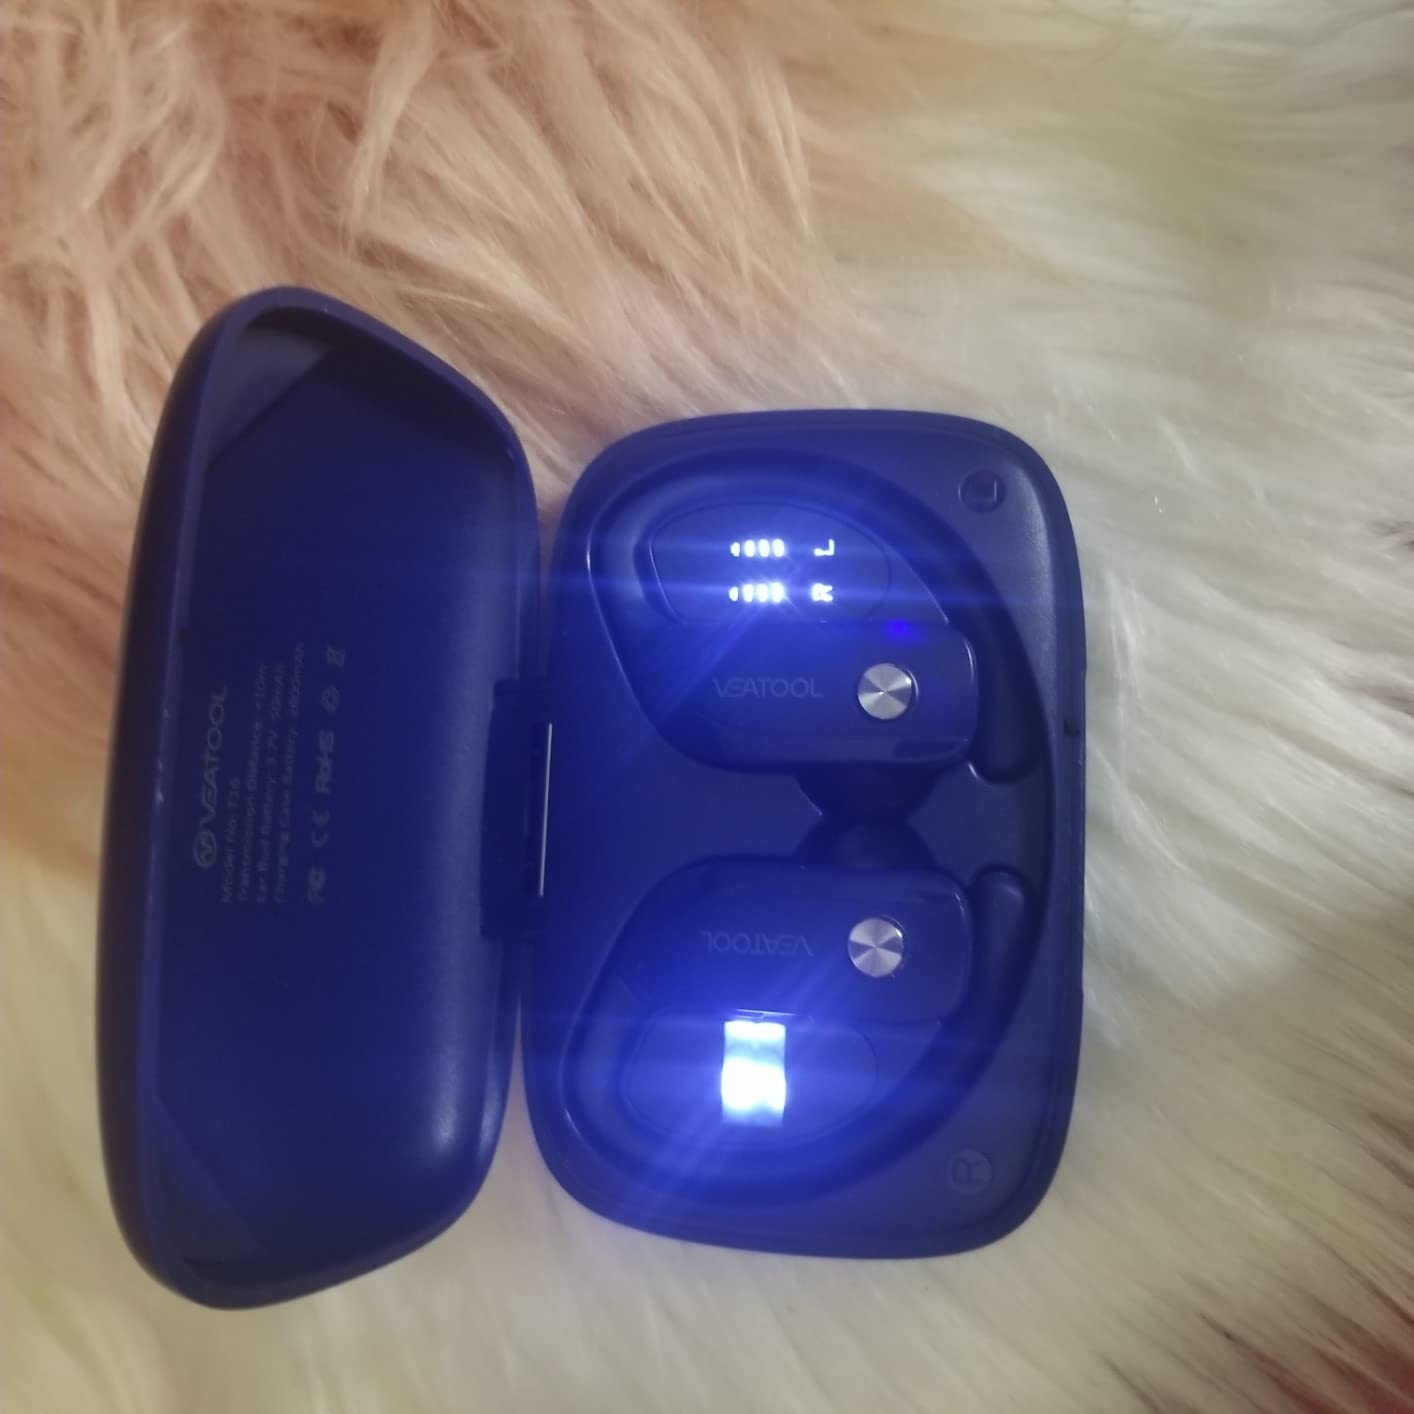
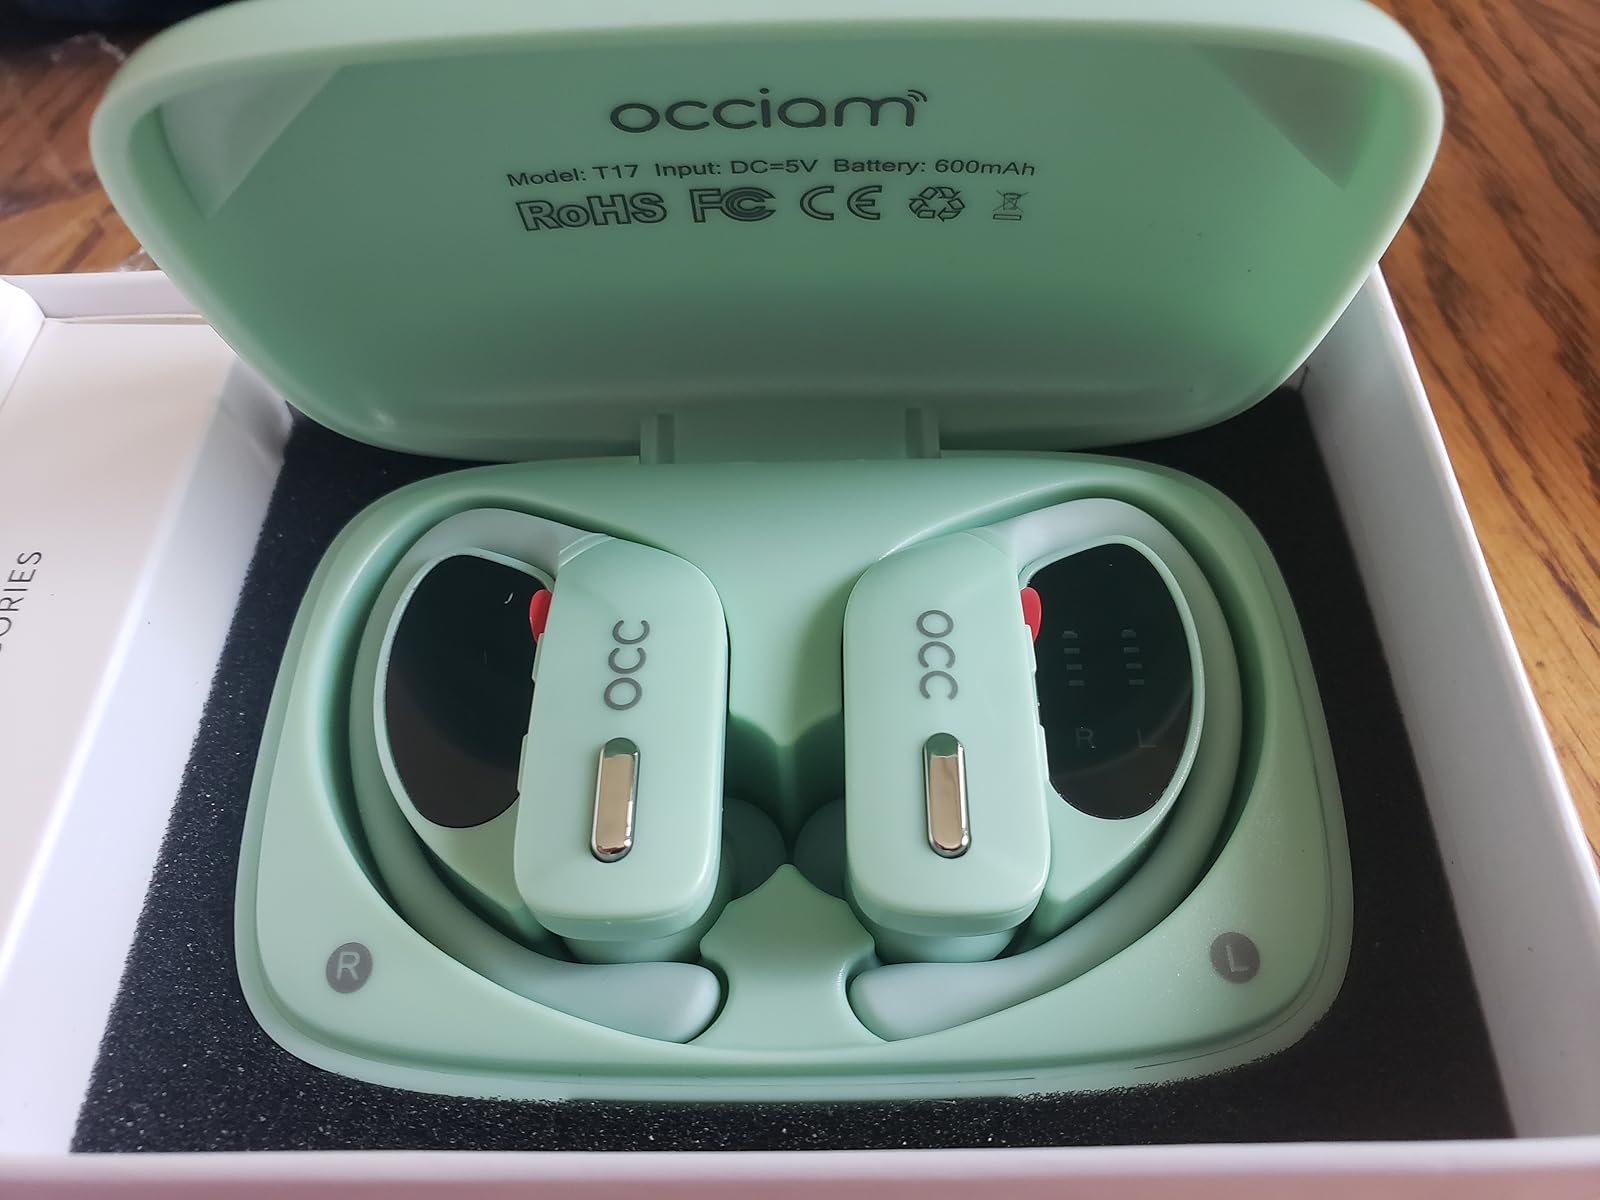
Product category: earbuds
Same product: no